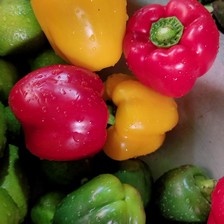
Label: capsicum